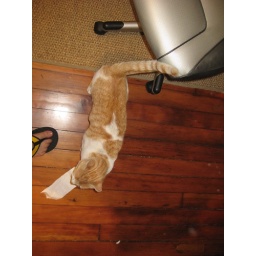
stray kitty in the house